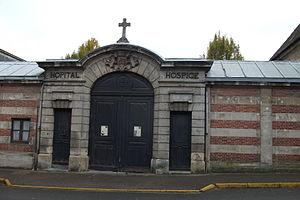
Hospice de Sainte-Ménehould construit vers 1691, recontruit dans le style gaize et briques vers 1748.
Sainte-Menehould [sɛ̃tmənu] est une commune française, située dans l'est du département de la Marne en région Grand Est. Ancienne sous-préfecture d'environ 4 600 habitants, elle est la capitale de la région de l'Argonne, dont la forêt éponyme se situe en grande partie sur le territoire de la commune.